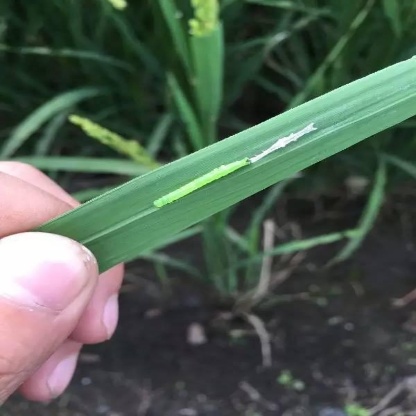
Nhãn: Sâu cuốn lá lớn ( Rice skipper)